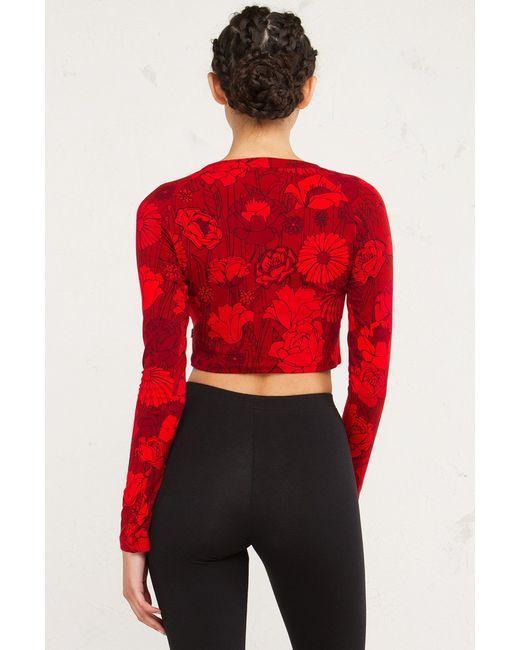
Top mit Blumendruck und vollen Ärmeln für Damen